WGU-20

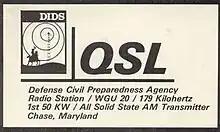
QSL card for WGU-20

Operating 24 hours a day on a longwave frequency of 179 kHz from Chase, Maryland, WGU-20's programming consisted of pre-recorded announcements (including weather reports) and time checks. The transmitter was situated at 39°21'3.4"N 76°20'44.7"W and used a single-mast antenna with a height of 219.45 meters (720 ft), which was demolished in 2011. The broadcast had the mechanical sound of early speech synthesis systems but the message could be clearly understood, with time ticks in the background and a continuous announcement akin to the speaking clock: